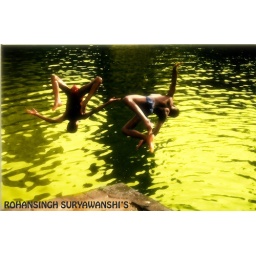
boys in golden water copy